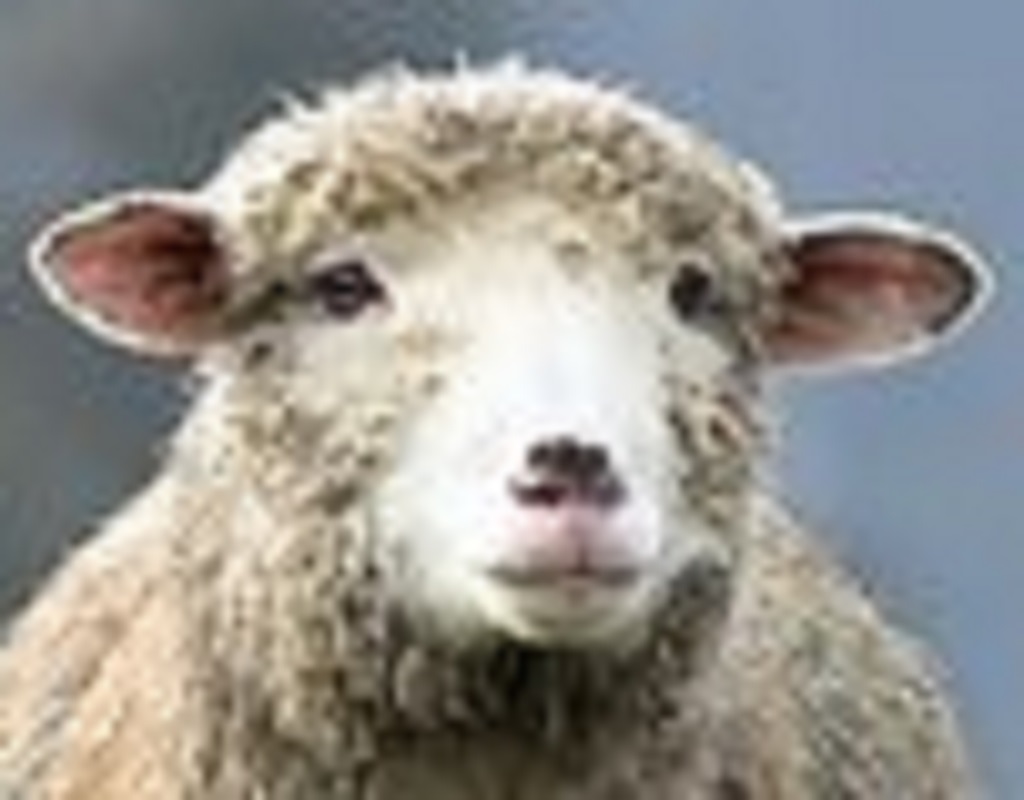
Label: no pain